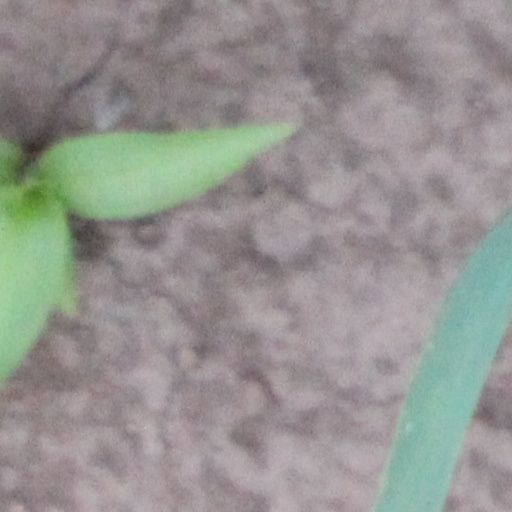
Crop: wheat